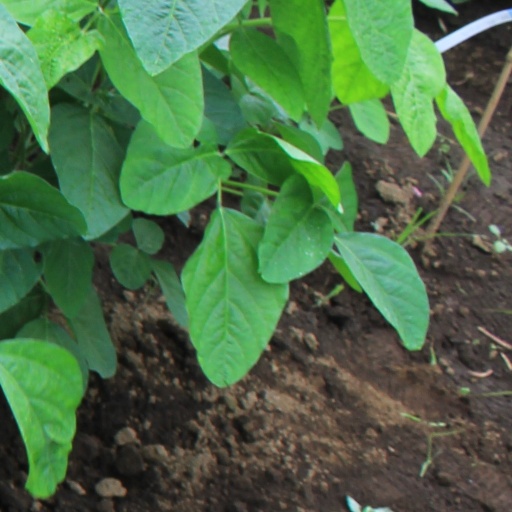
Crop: soybean